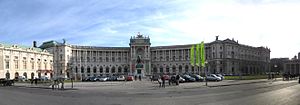
Heldenplatz
Neue Burg med Heldenplatz
Heldenplatz er en plads i Østrigs hovedstad Wien af historisk betydning. Flere store begivenheder i landet har fundet sted på denne plads, hvor den kendteste er Adolf Hitlers proklamation af Østrigs Anschluss til Nazi-Tyskland i 1938.